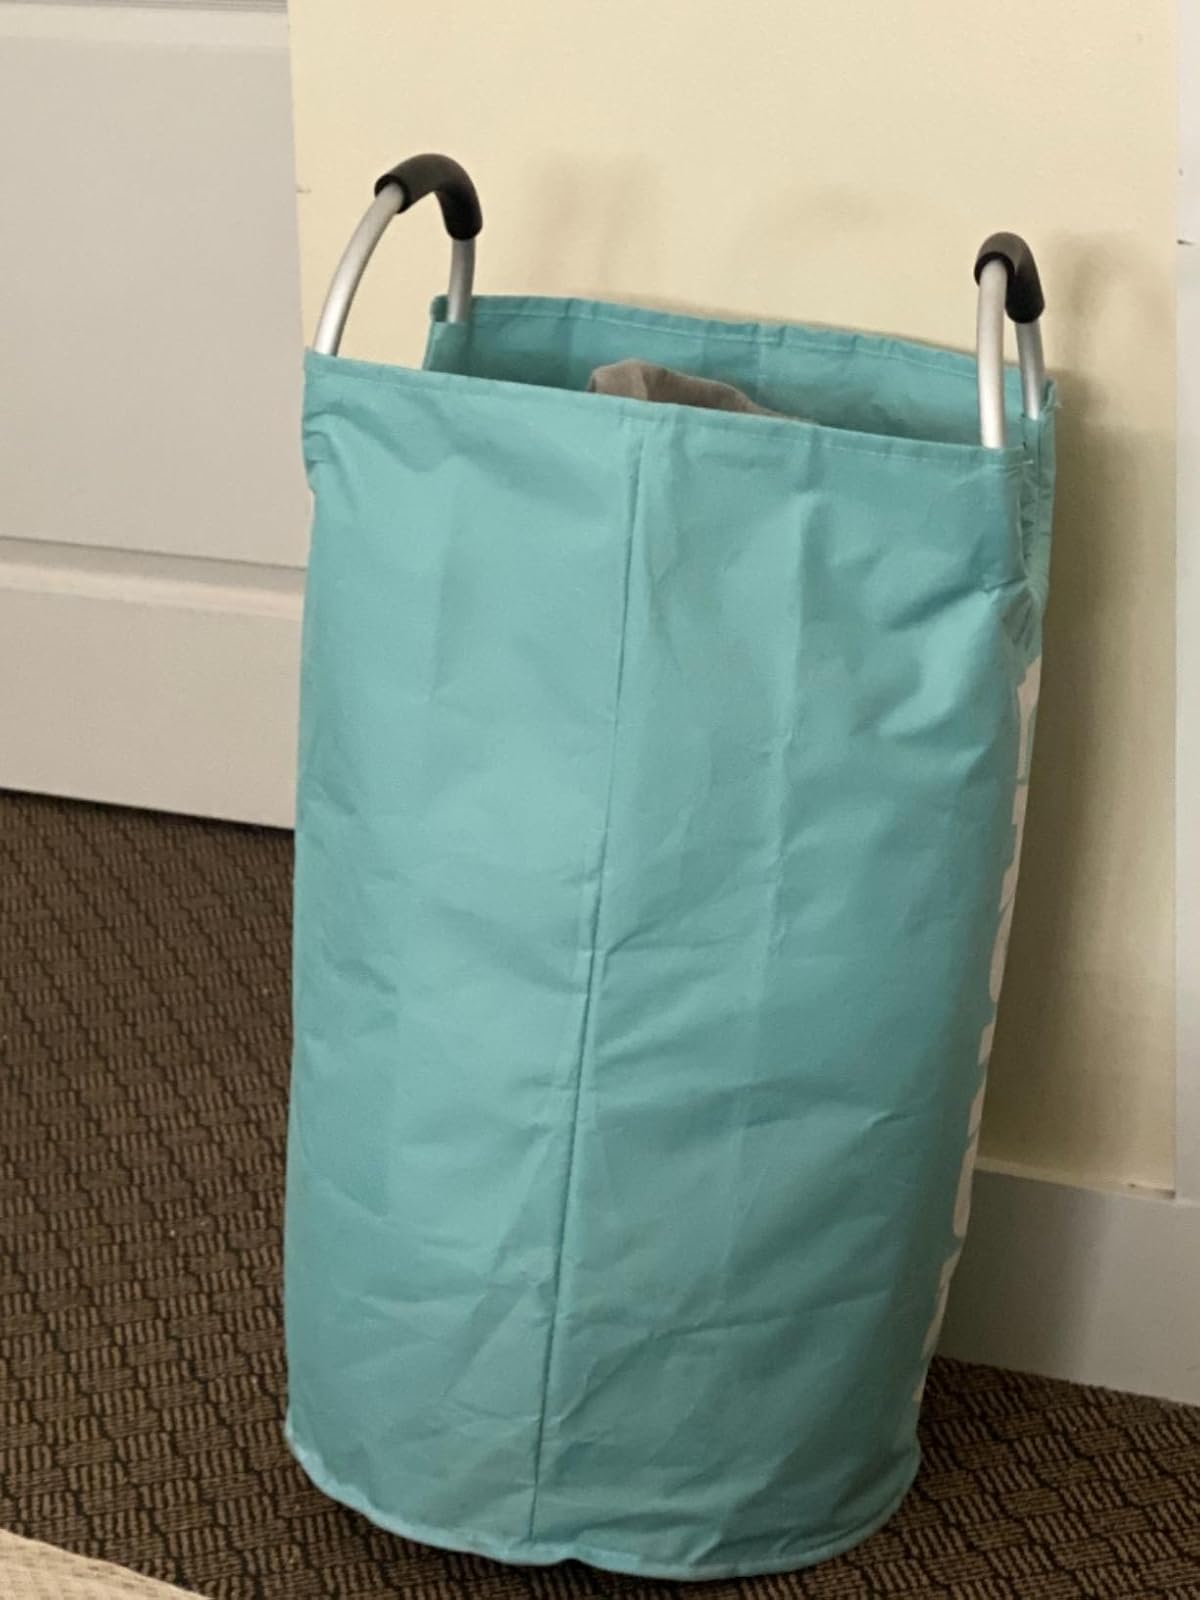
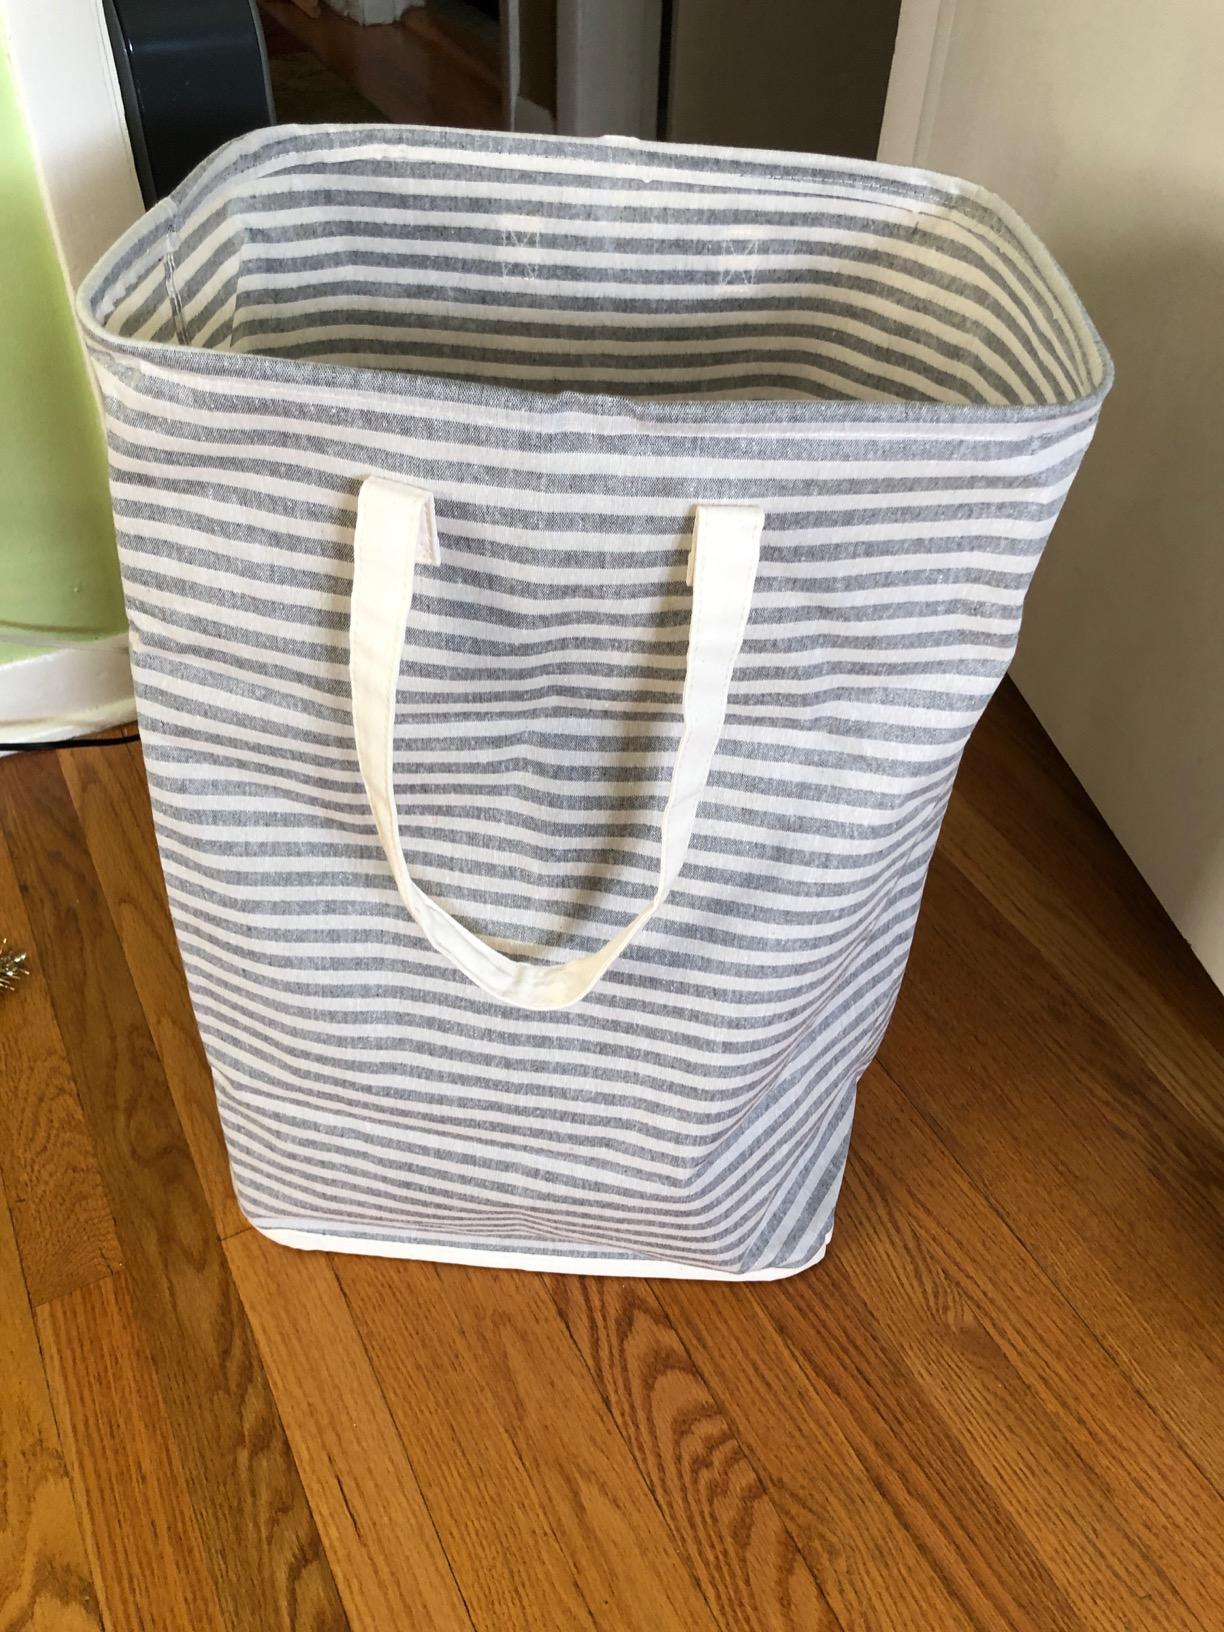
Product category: items_hamper
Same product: no